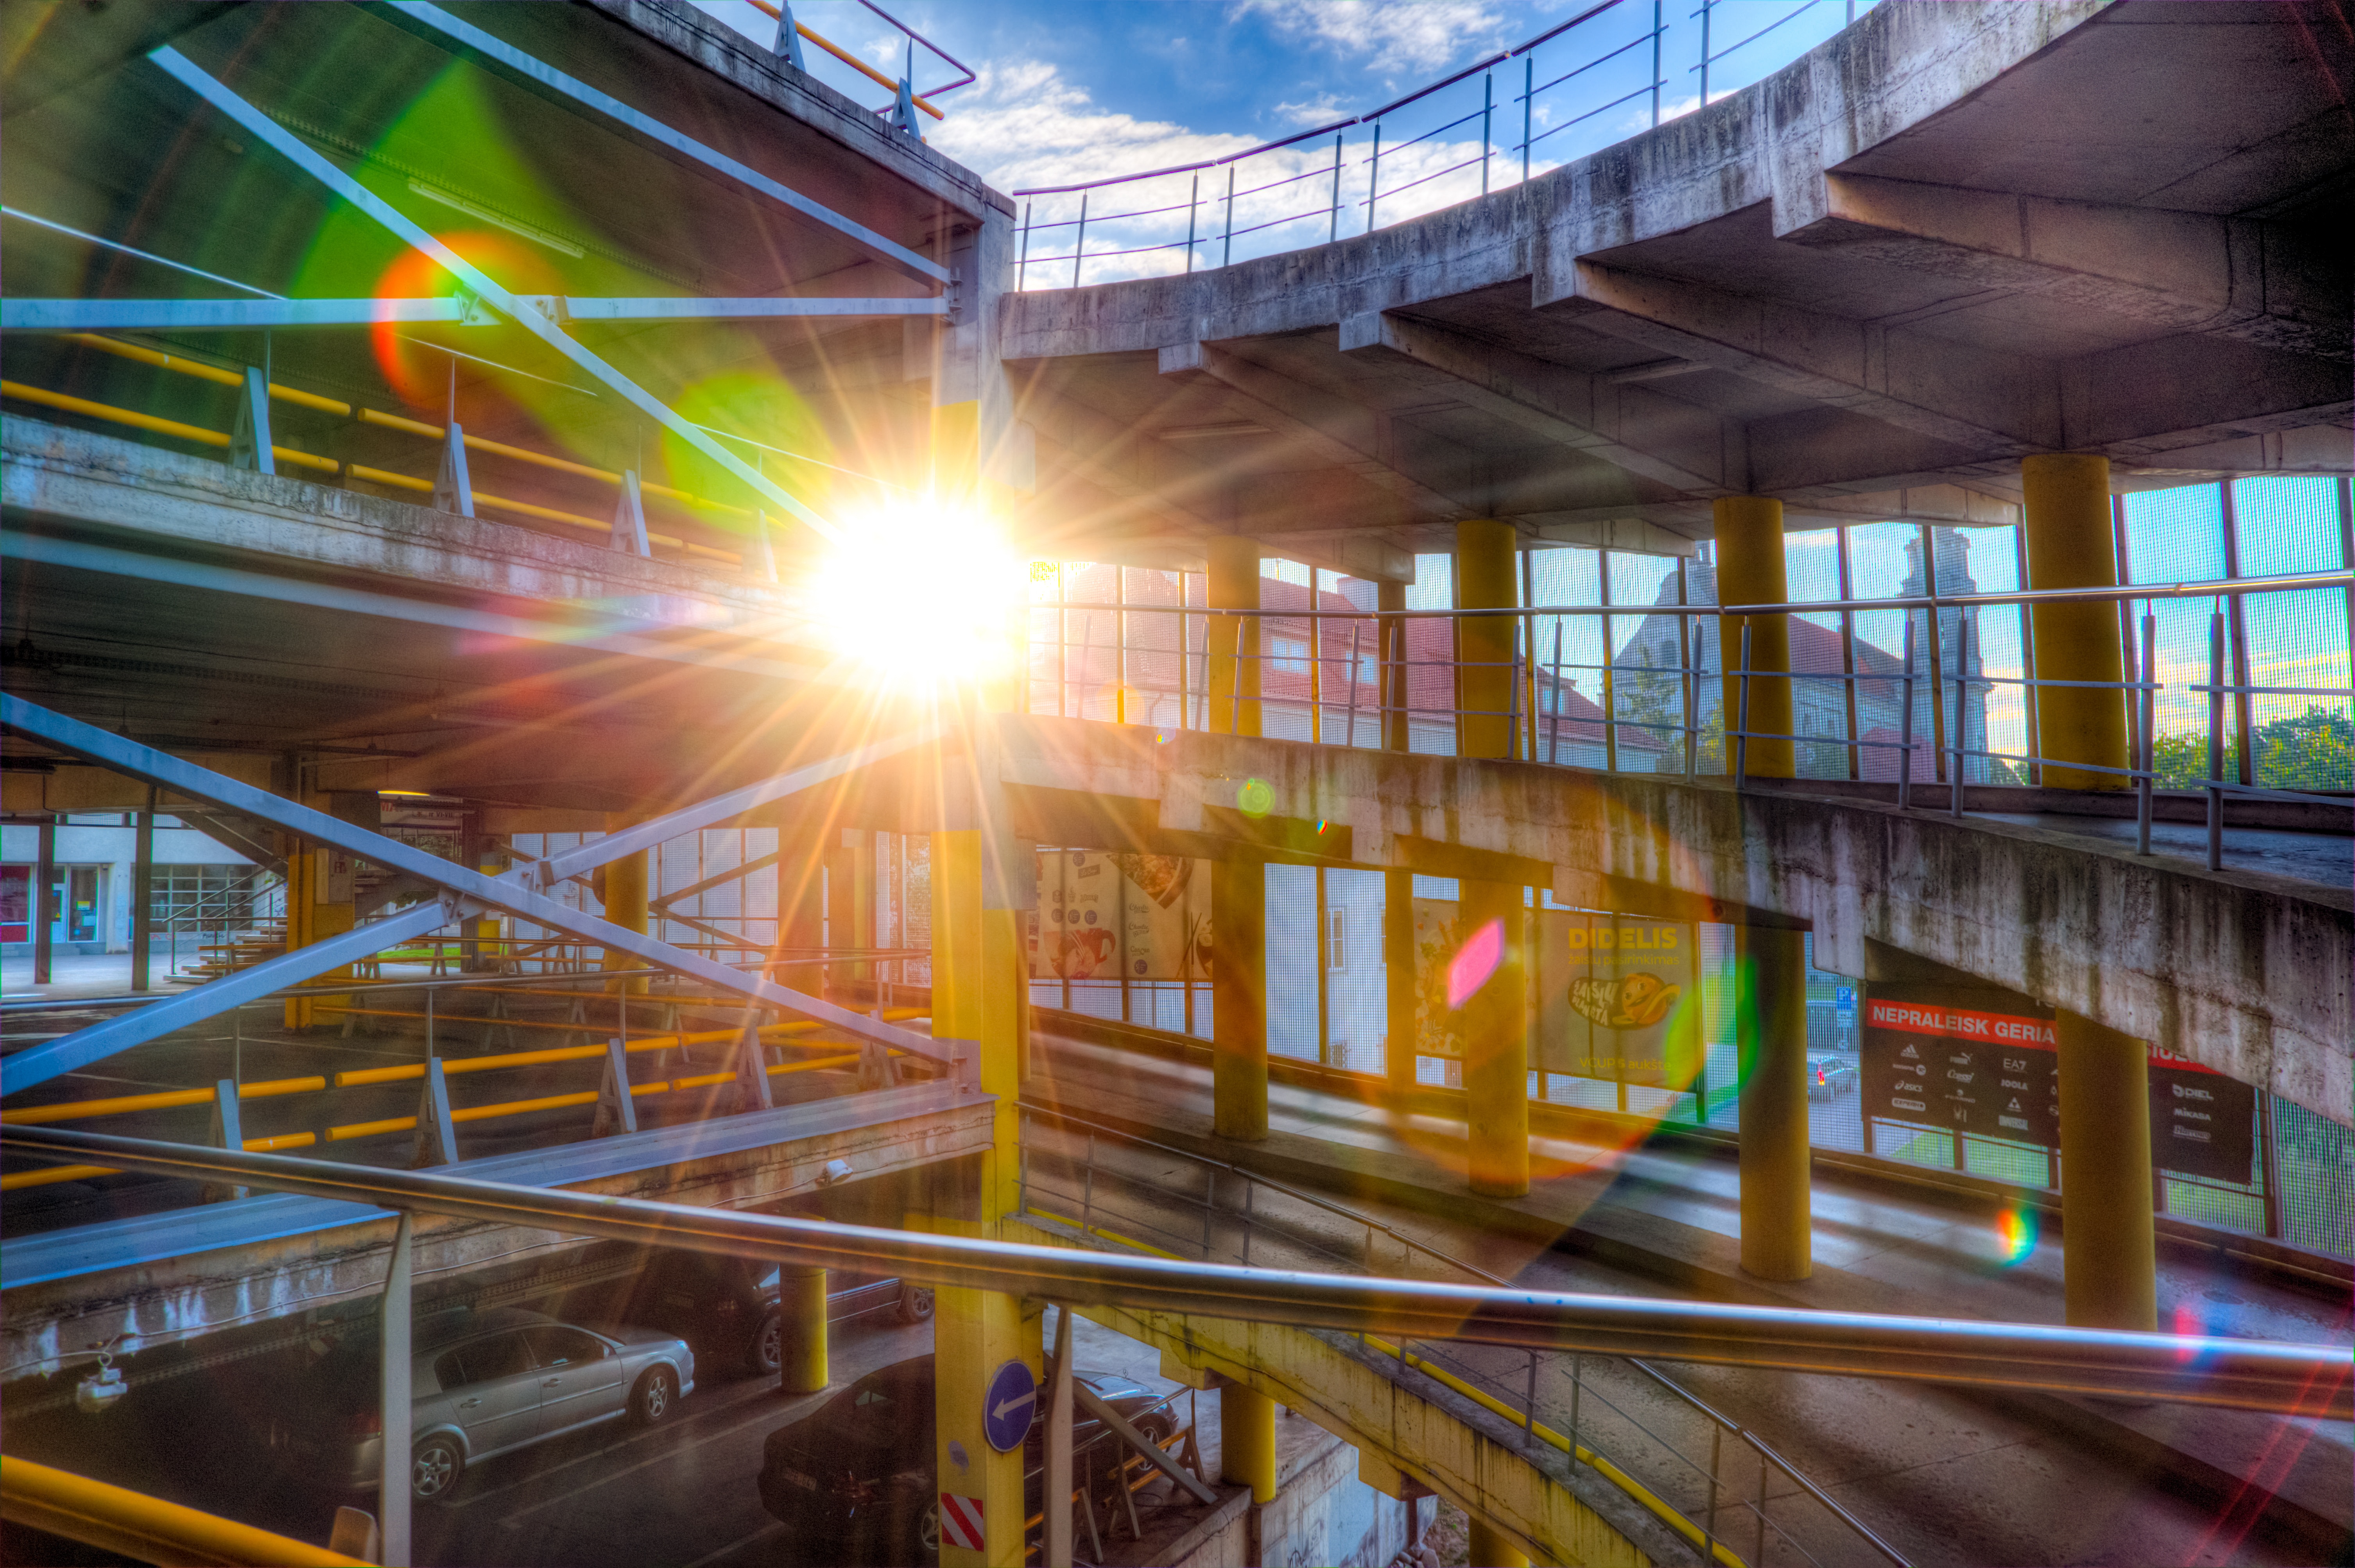
light, architecture, sun, traffic, night, automobile, morning, parking, city, cityscape, transportation, transport, reflection, vehicle, color, park, auto, colorful, parking lot, public transport, lens flare, car park, hdr, infrastructure, lot, car lot, urban city, shopping mall, urban area